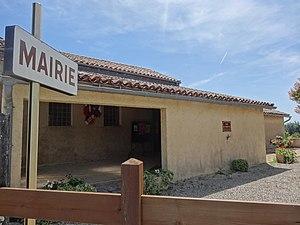
Mairie de Nénigan
Nénigan est une commune française située dans le département de la Haute-Garonne en région Occitanie.